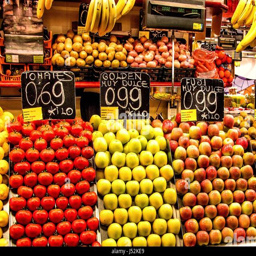
apples for sale at a market